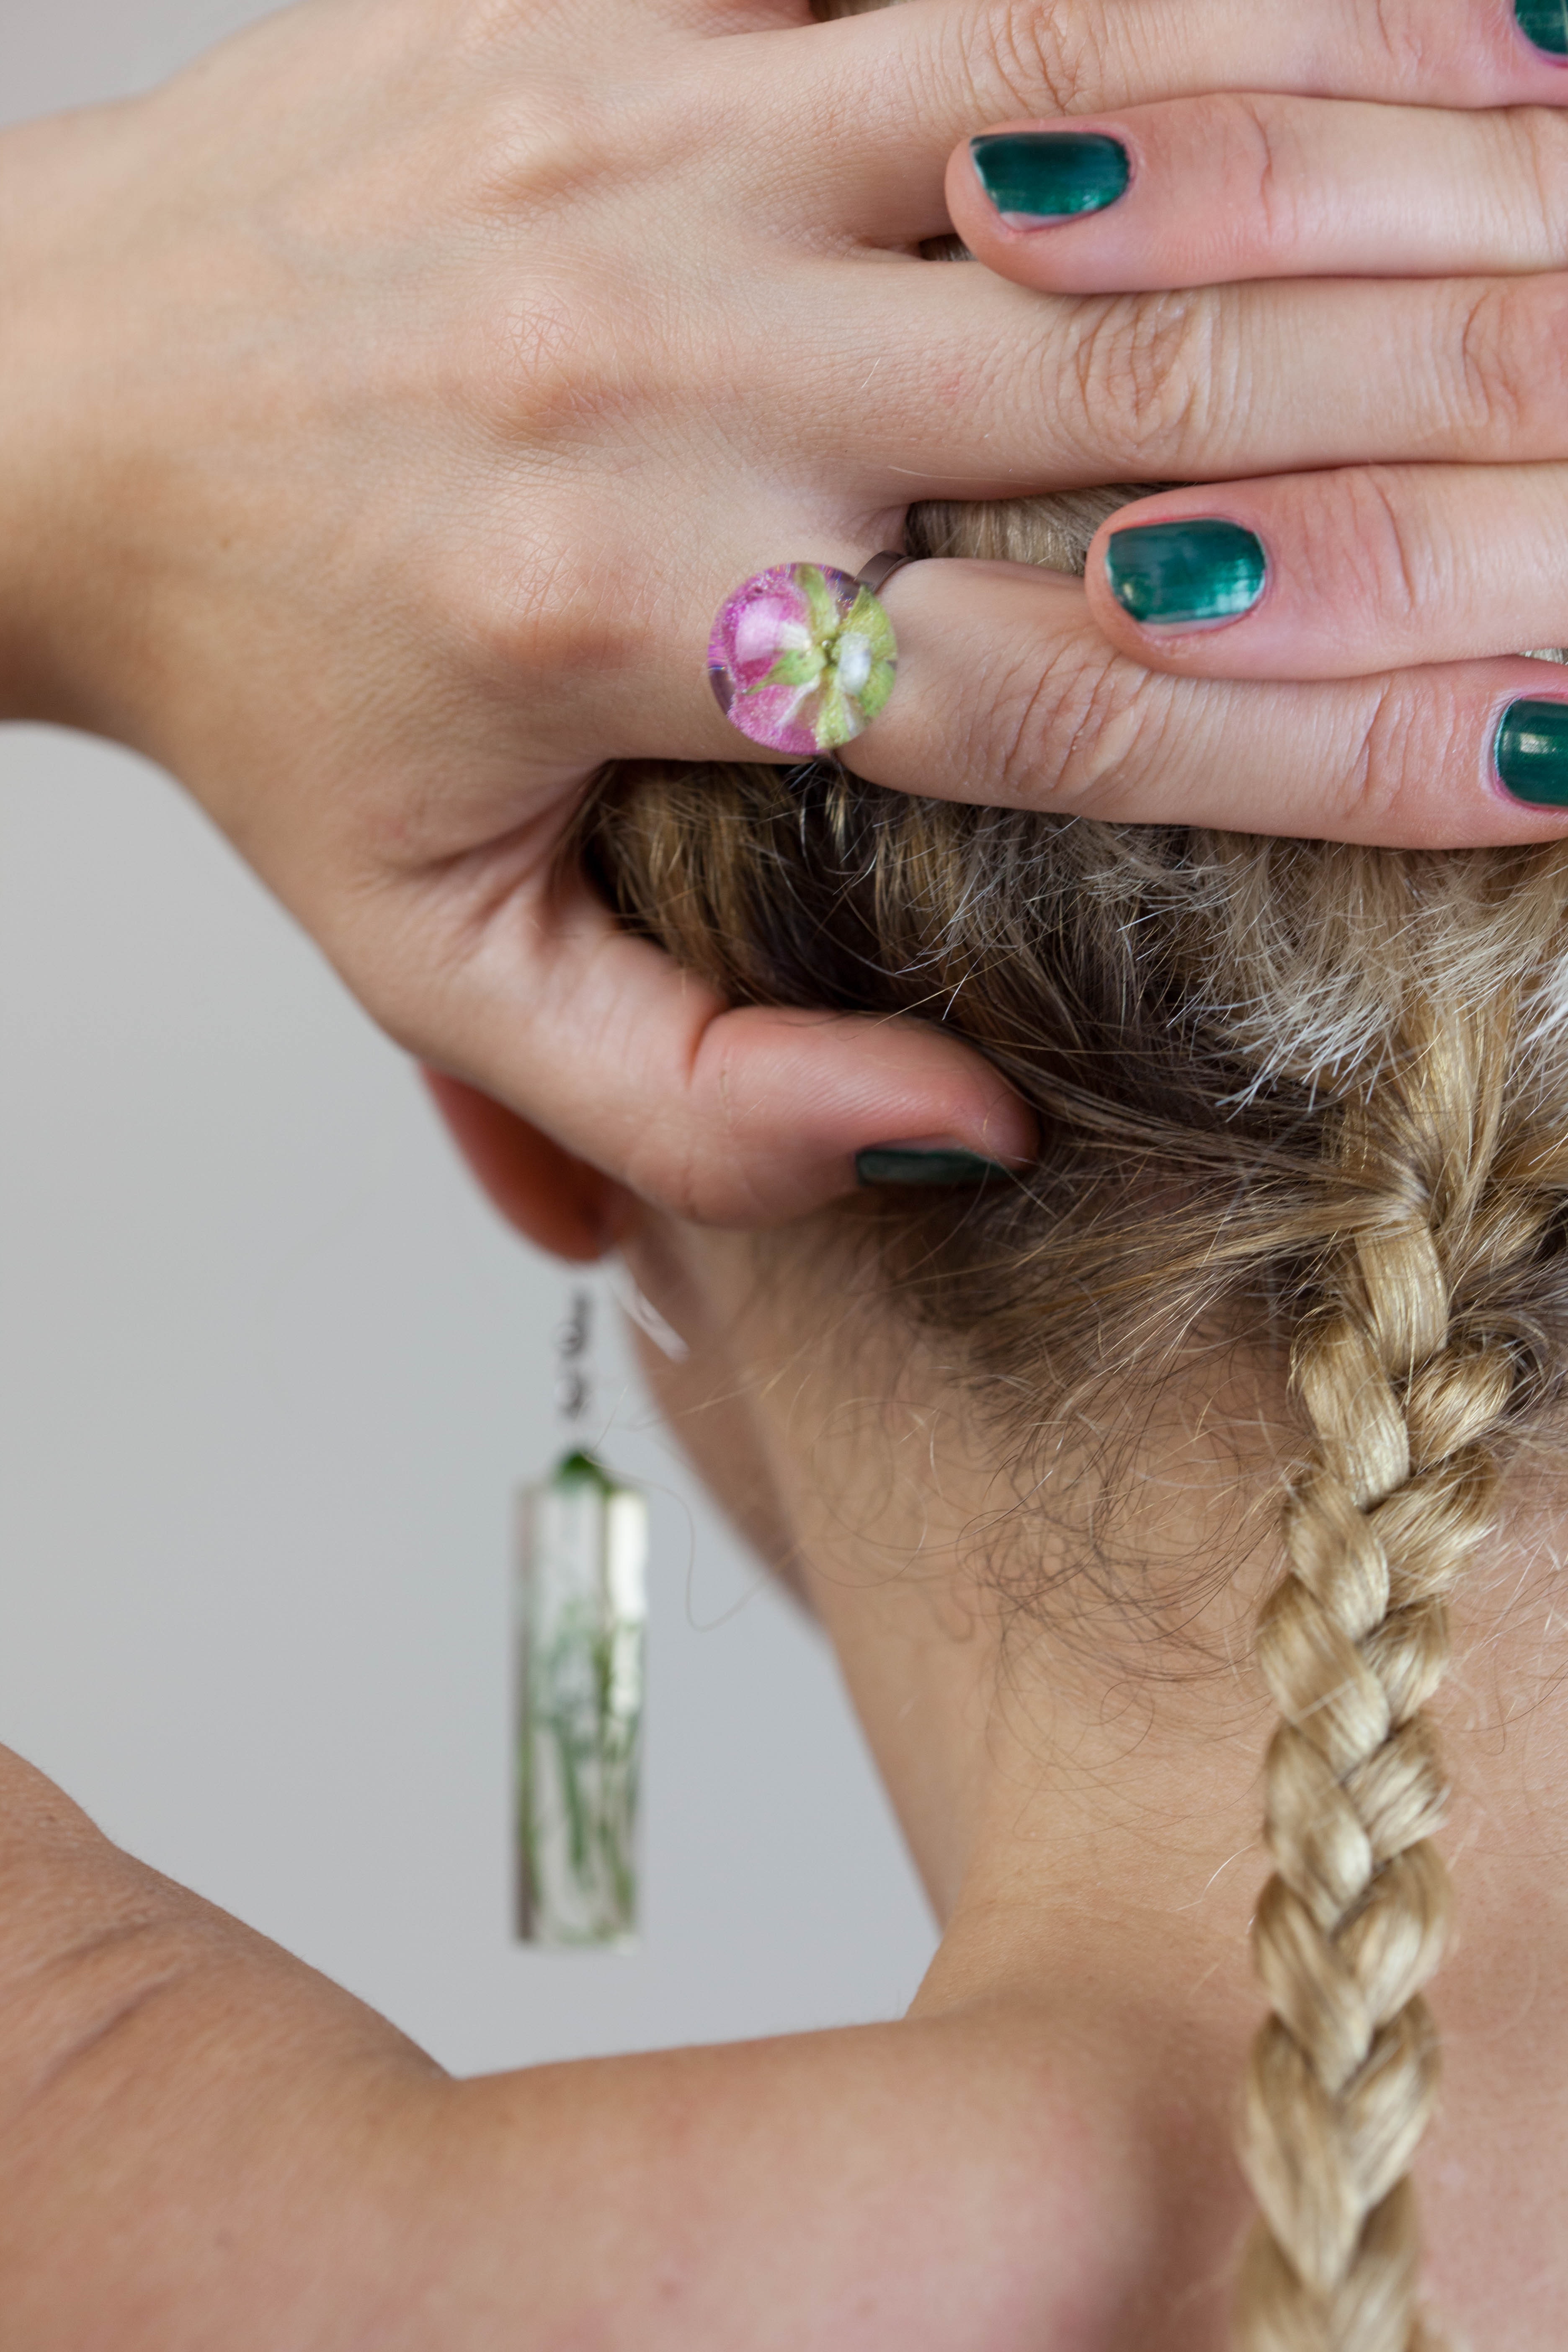
hair, nail, finger, hand, skin, hairstyle, manicure, nail care, blond, close up, long hair, neck, Material property, hair coloring, eyelash, fashion accessory, ear, nail polish, brown hair, cosmetics